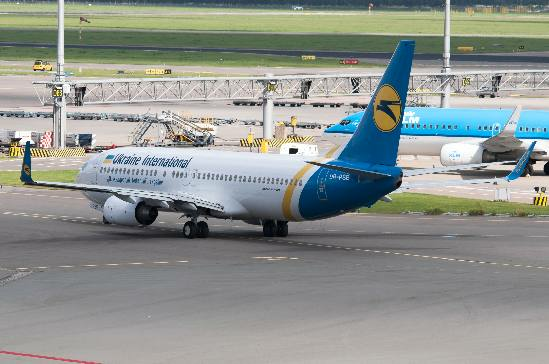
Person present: No